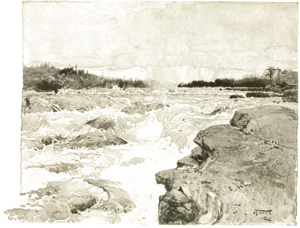
Les chutes Churchill sont des chutes d'une hauteur de 75 mètres situées sur le cours supérieur du fleuve Churchill à Terre-Neuve-et-Labrador, Canada. Elles sont nommées en l'honneur de l'ancien Premier ministre britannique Winston Churchill.